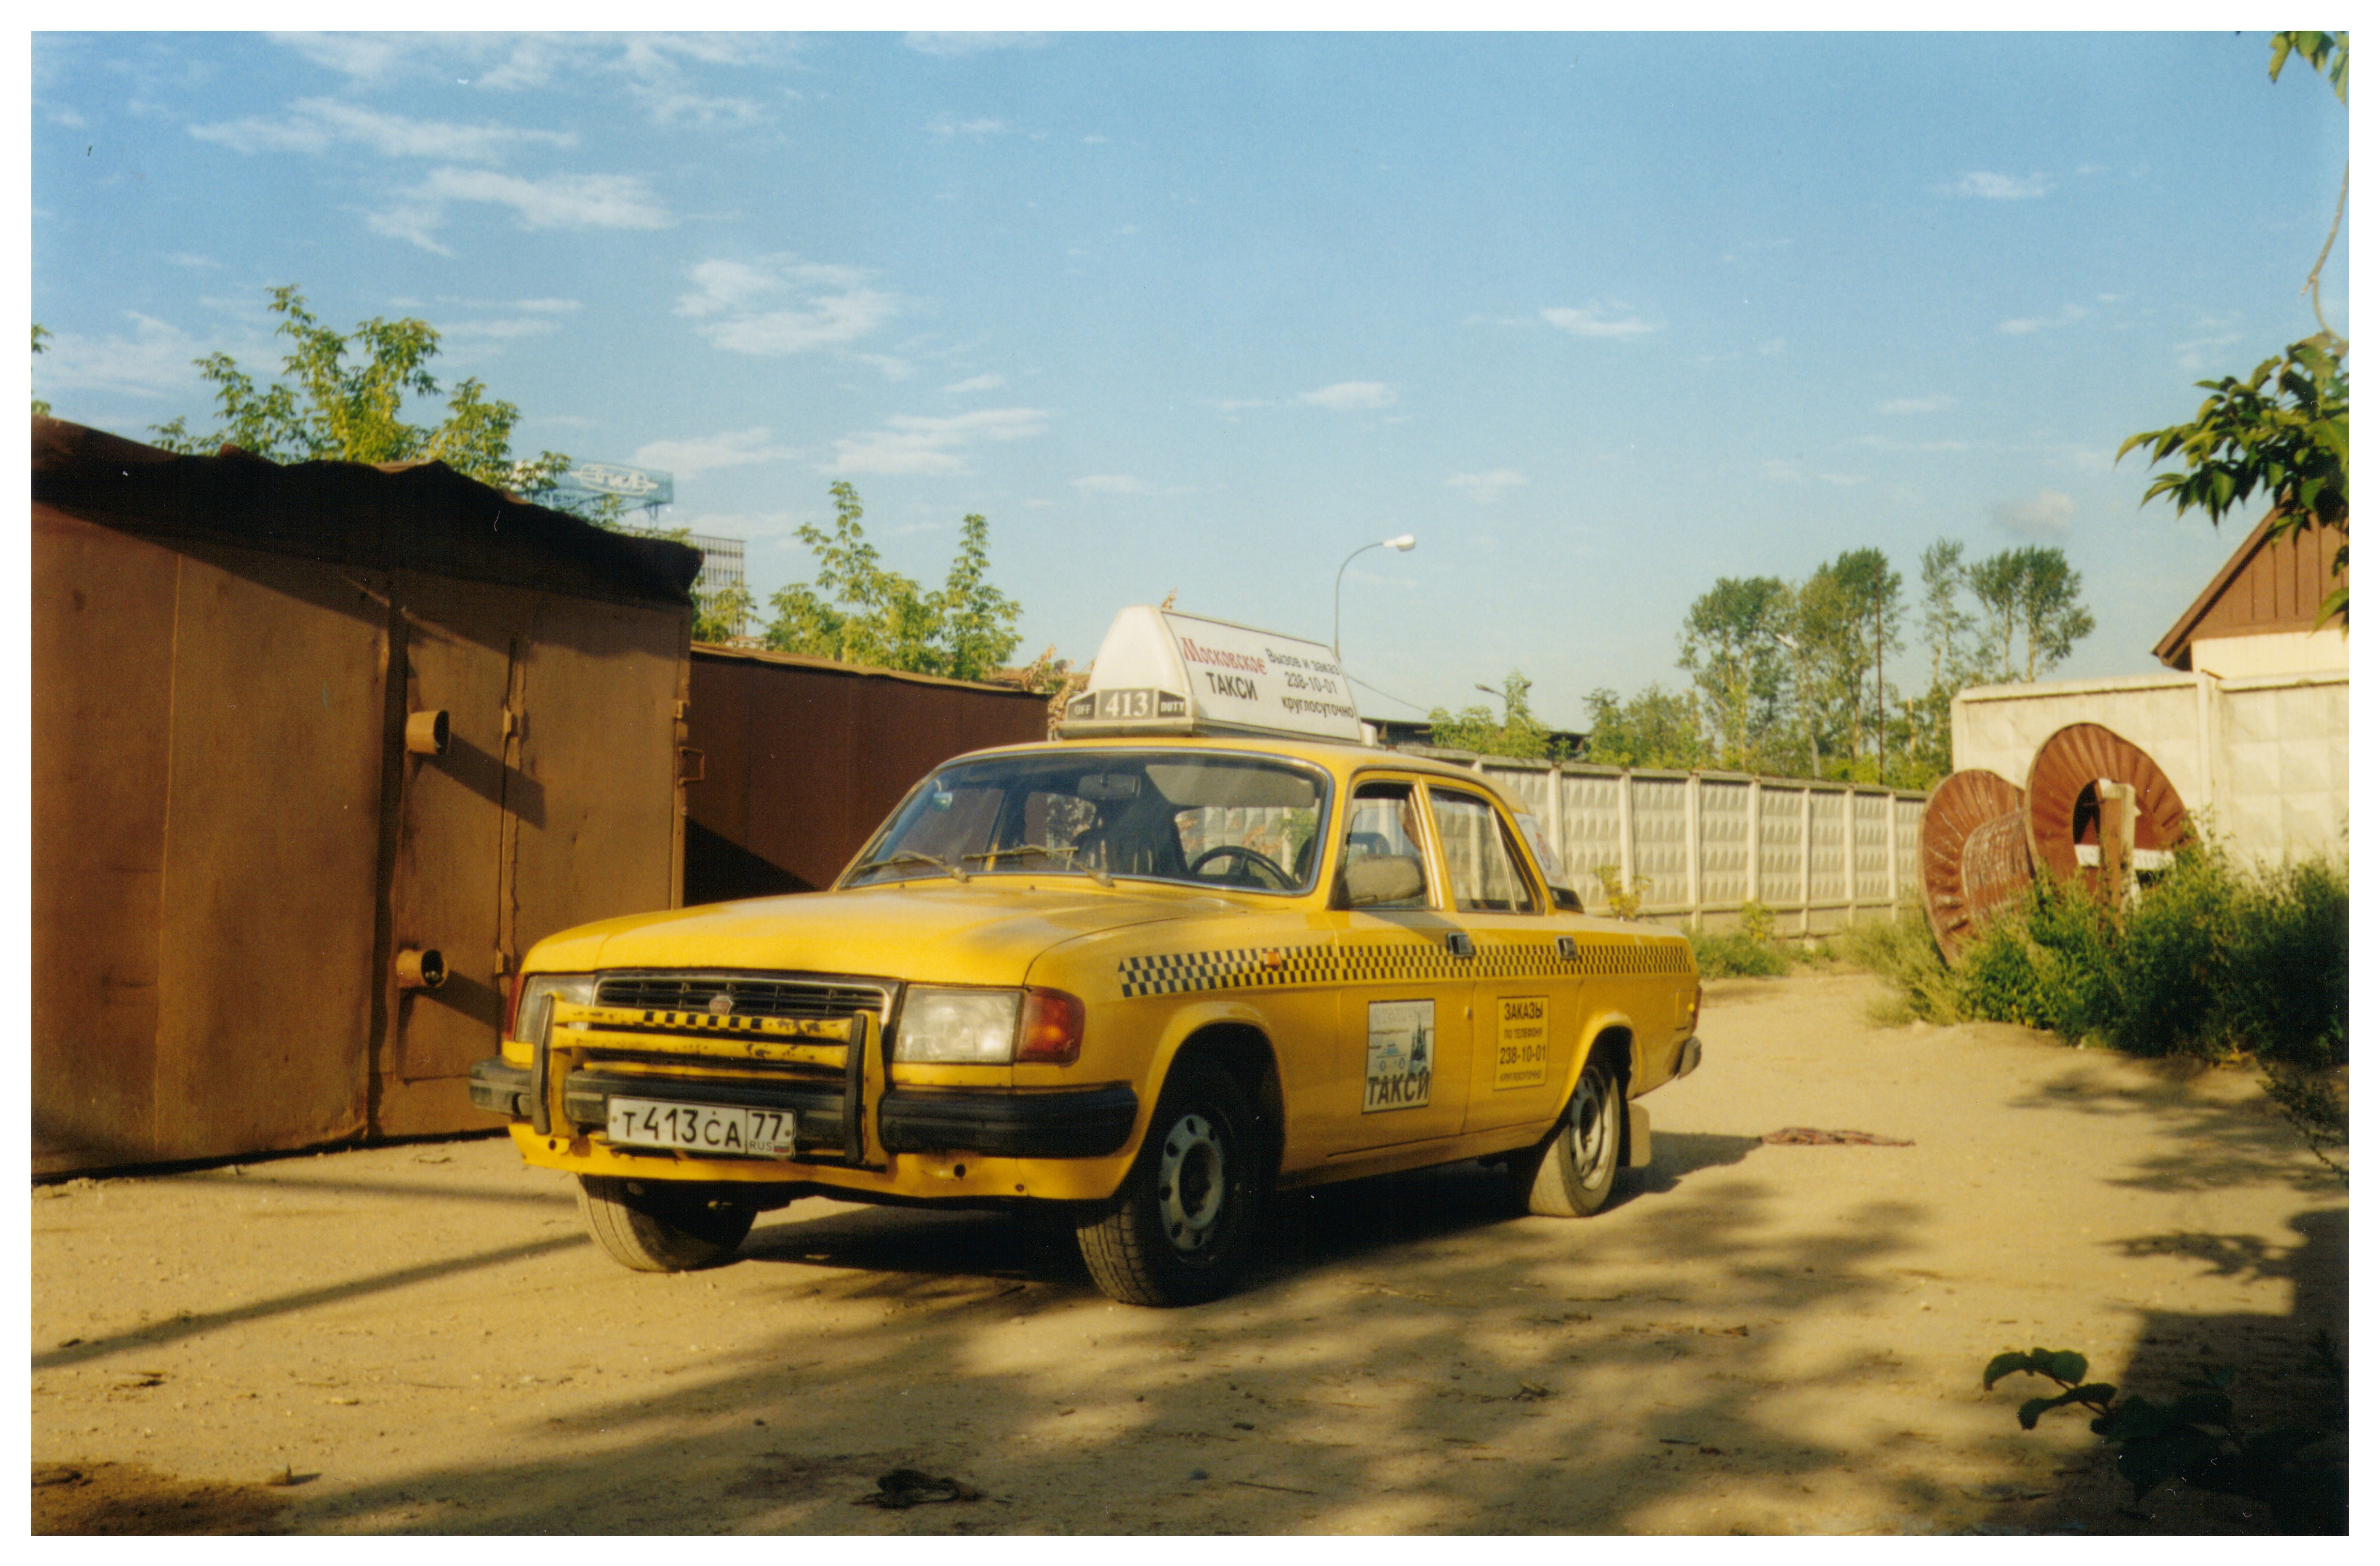
car, driving, taxi, vehicle, yellow cab, moscow, russia, pickup truck, old picture, automobile make, off roading, volga gaz 31029, 1998th year